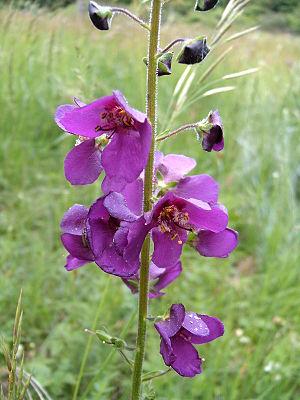
Le parc national Körös-Maros est un parc national de Hongrie. Il fut créé en 1997. Son nom fait référence à la confluence entre le Körös et le Maros.